Special Actions Unit (Malaysia)

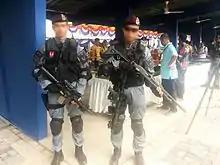

The particular pieces of equipment vary from unit to unit, but there are some consistent trends in what they wear and use.